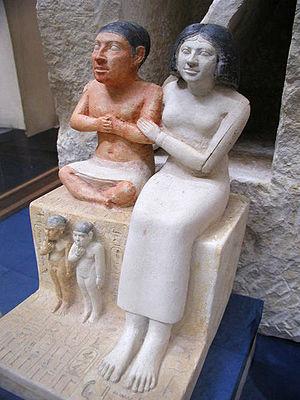
Le nanisme est un ralentissement de la croissance biologique d'un être vivant, en raison d'une condition héréditaire ou accidentelle.
Seneb est un haut fonctionnaire de la cour de l'Ancien Empire de l'Égypte ancienne, vers 2520 av. J.-C. Nain, Seneb est une personne d'une importance et d'une richesse considérables qui possédait des milliers de têtes de bétail, détenait vingt palais et titres religieux et était mariée à une prêtresse de haut rang de taille moyenne avec laquelle il avait trois enfants. Sa carrière réussie et la somptuosité de ses enterrements sont révélateurs de l'acceptation des nains dans la société égyptienne antique, dont les textes préconisaient l'acceptation et l'intégration des personnes handicapées physiques.
Le musée égyptien du Caire est l’un des plus grands musées entièrement consacré à l’Antiquité égyptienne. Il a reçu plus de cent millions de visiteurs au XXᵉ siècle.